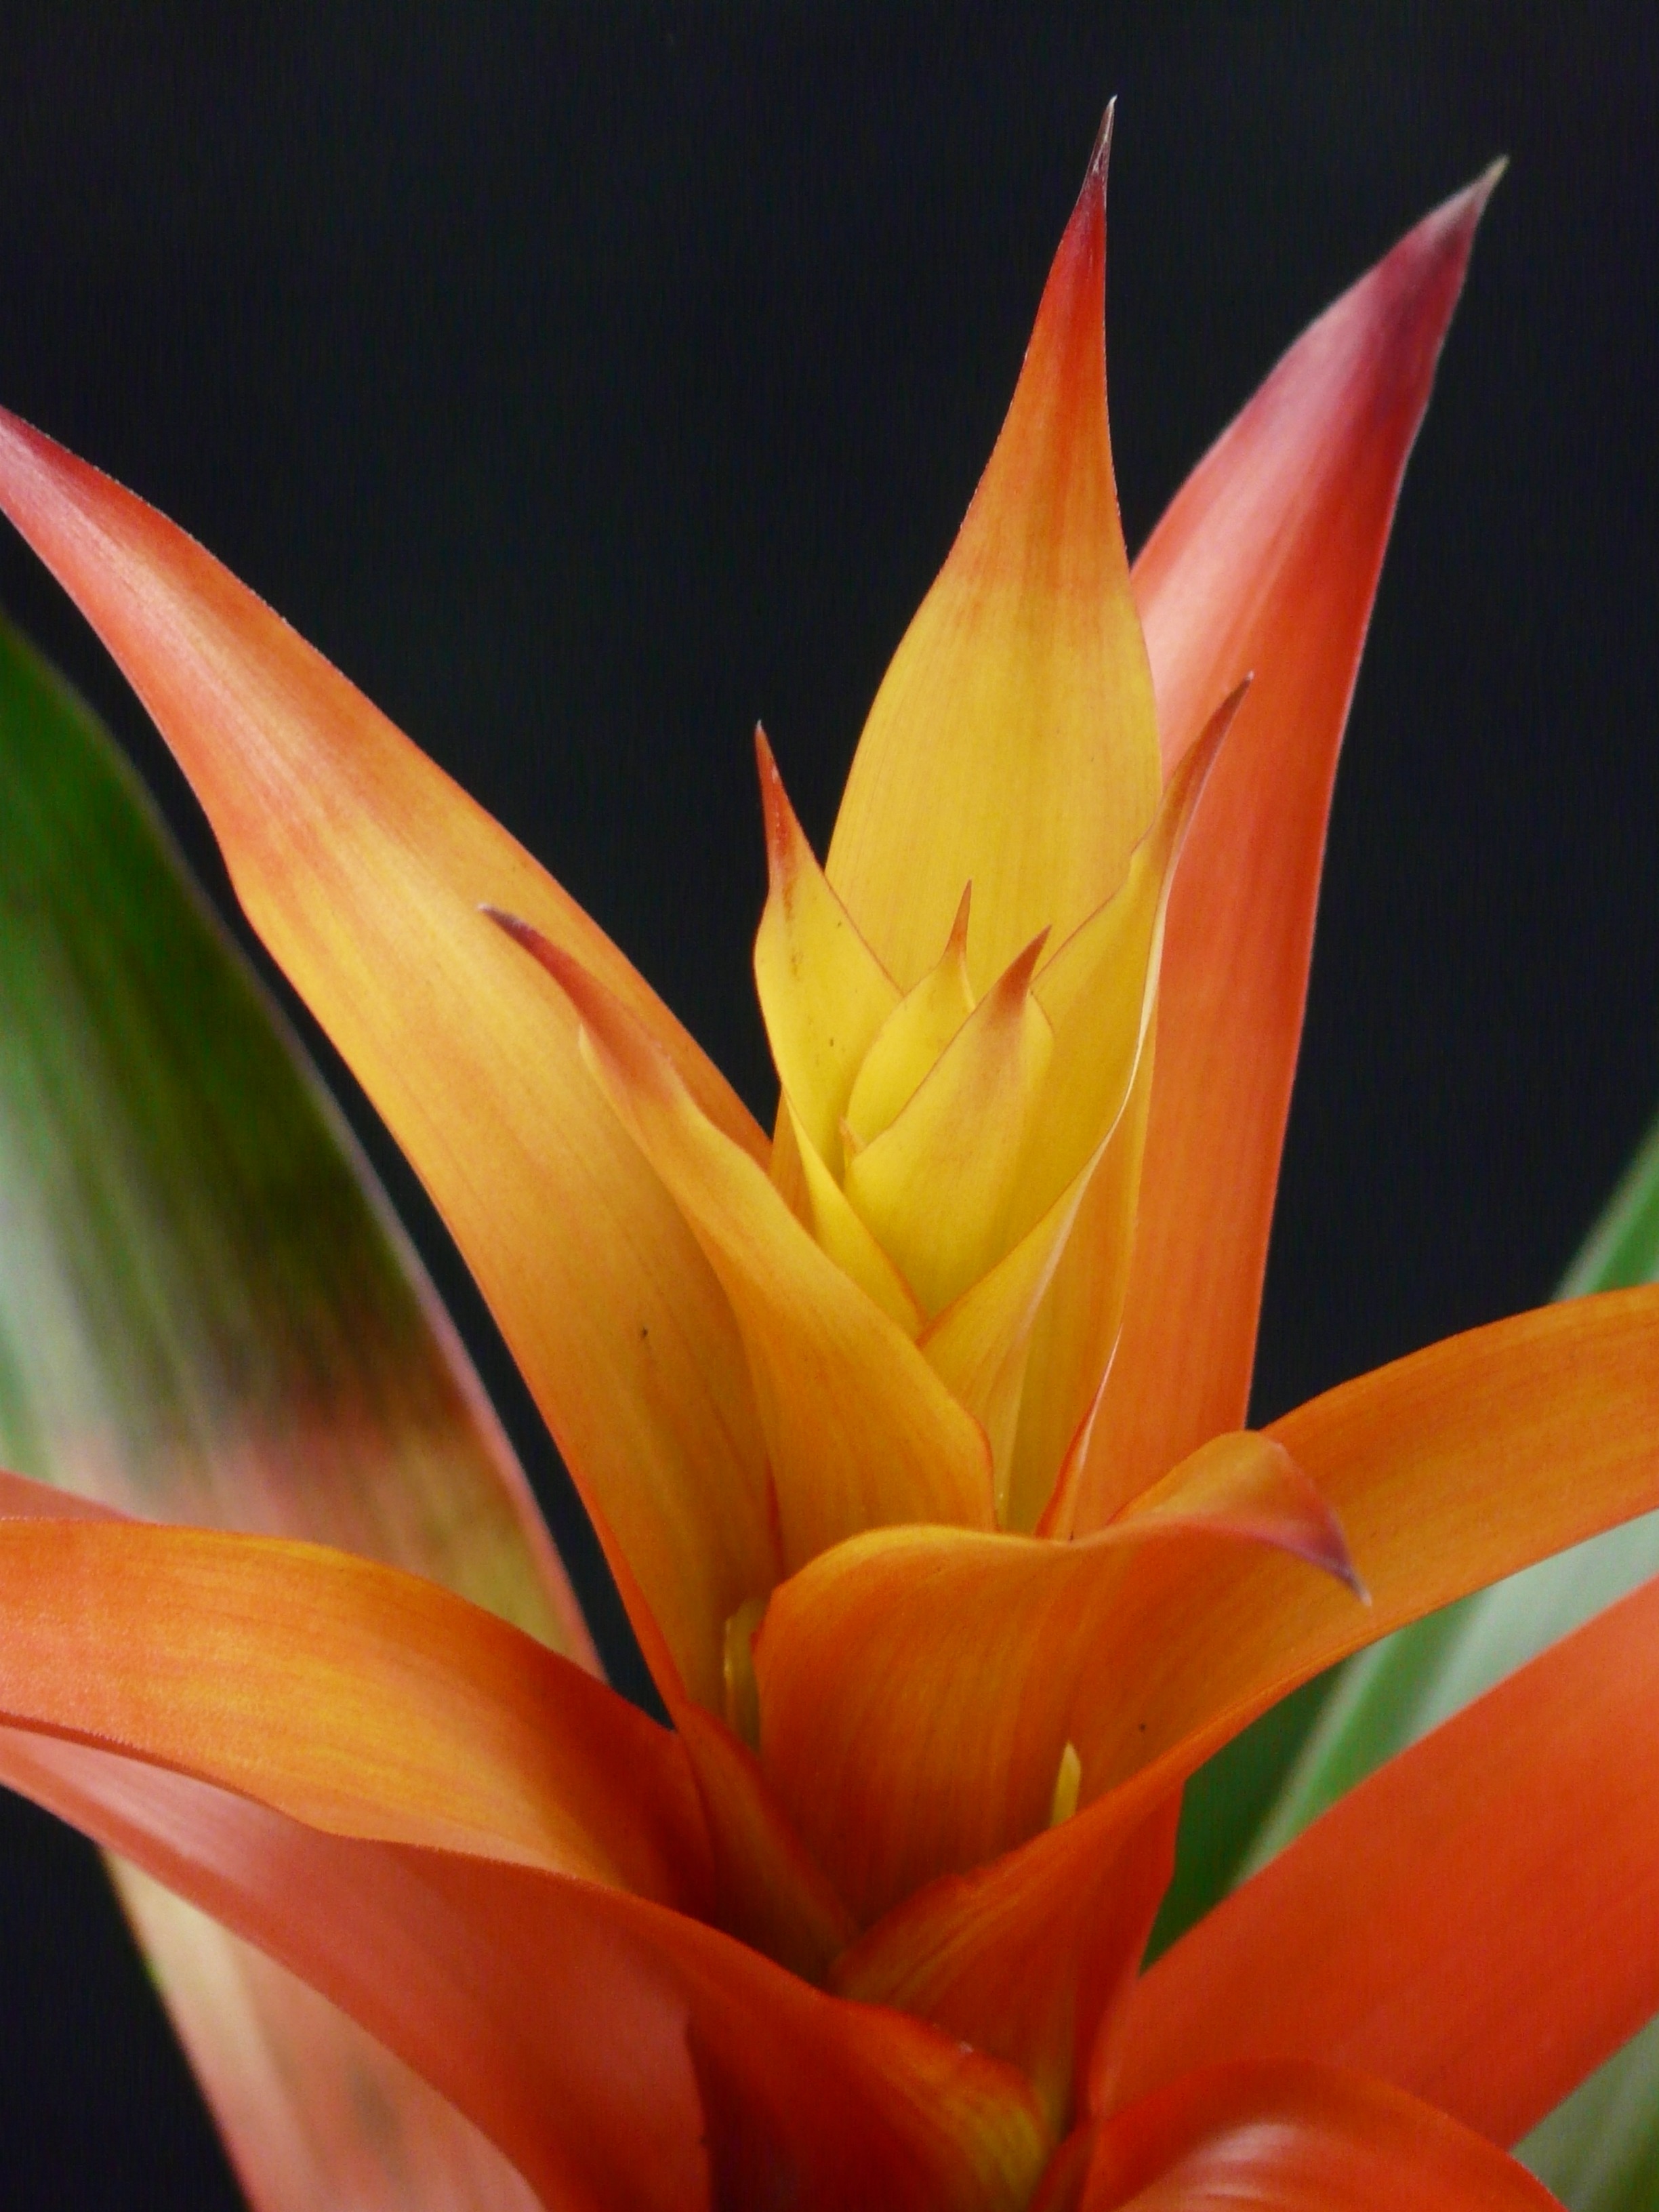
blossom, plant, leaf, flower, petal, bloom, orange, red, botany, yellow, flora, houseplant, close up, macro photography, ornamental plant, flowering plant, bromeliaceae, plant stem, land plant, guzmania